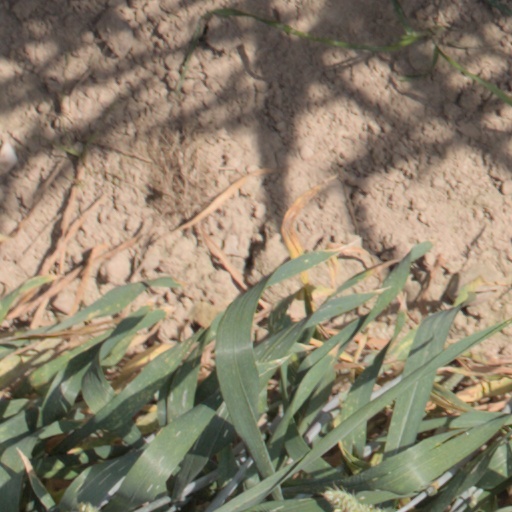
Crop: wheat